Frank Bainimarama

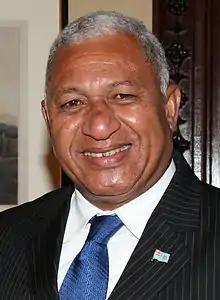
Bainimarama in 2014

Josaia Voreqe "Frank" Bainimarama (born 27 April 1954) is a Fijian former politician and naval officer who served as the prime minister of Fiji from 2007 until 2022. A member of the FijiFirst party, which he founded in 2014, he began his career as an officer in the Fijian navy and commander of the Fijian military.